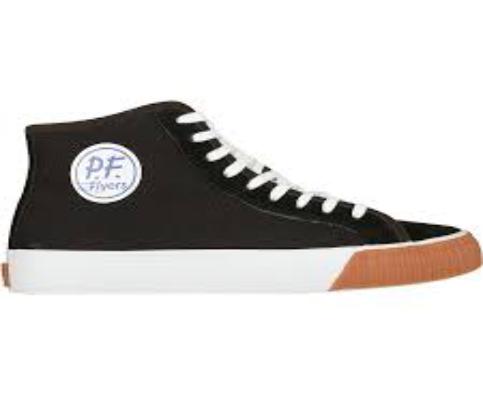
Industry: Clothes